Prefix

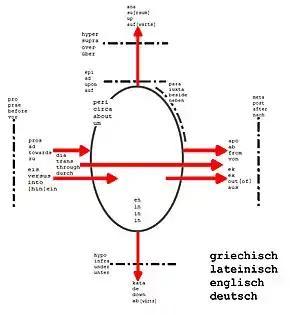
A comparison of prepositions and directional prefixes in Greek, Latin, English, and German.

A prefix is an affix which is placed before the stem of a word. Particularly in the study of languages, a prefix is also called a preformative, because it alters the form of the word to which it is affixed.